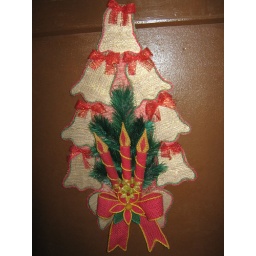
Decoration at the door of our house in Iriga